Mittelhäusern railway station

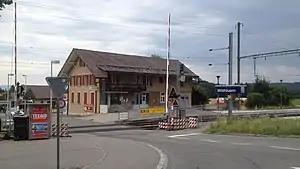
The station platforms in 2018

Mittelhäusern railway station is a railway station in the municipality of Köniz, in the Swiss canton of Bern. It is an intermediate stop on the standard gauge Bern–Schwarzenburg line of BLS AG.